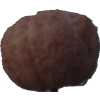
Label: orange_peeled